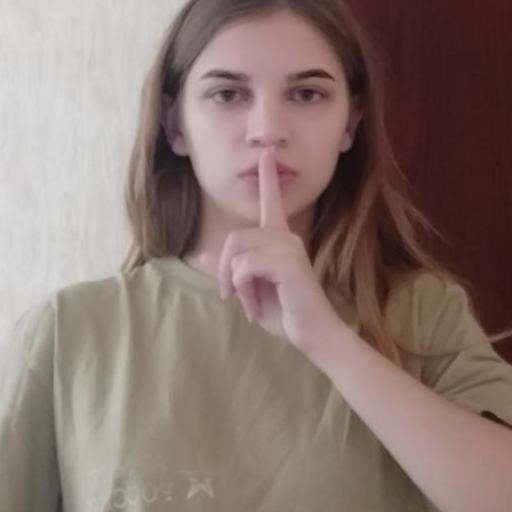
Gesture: mute